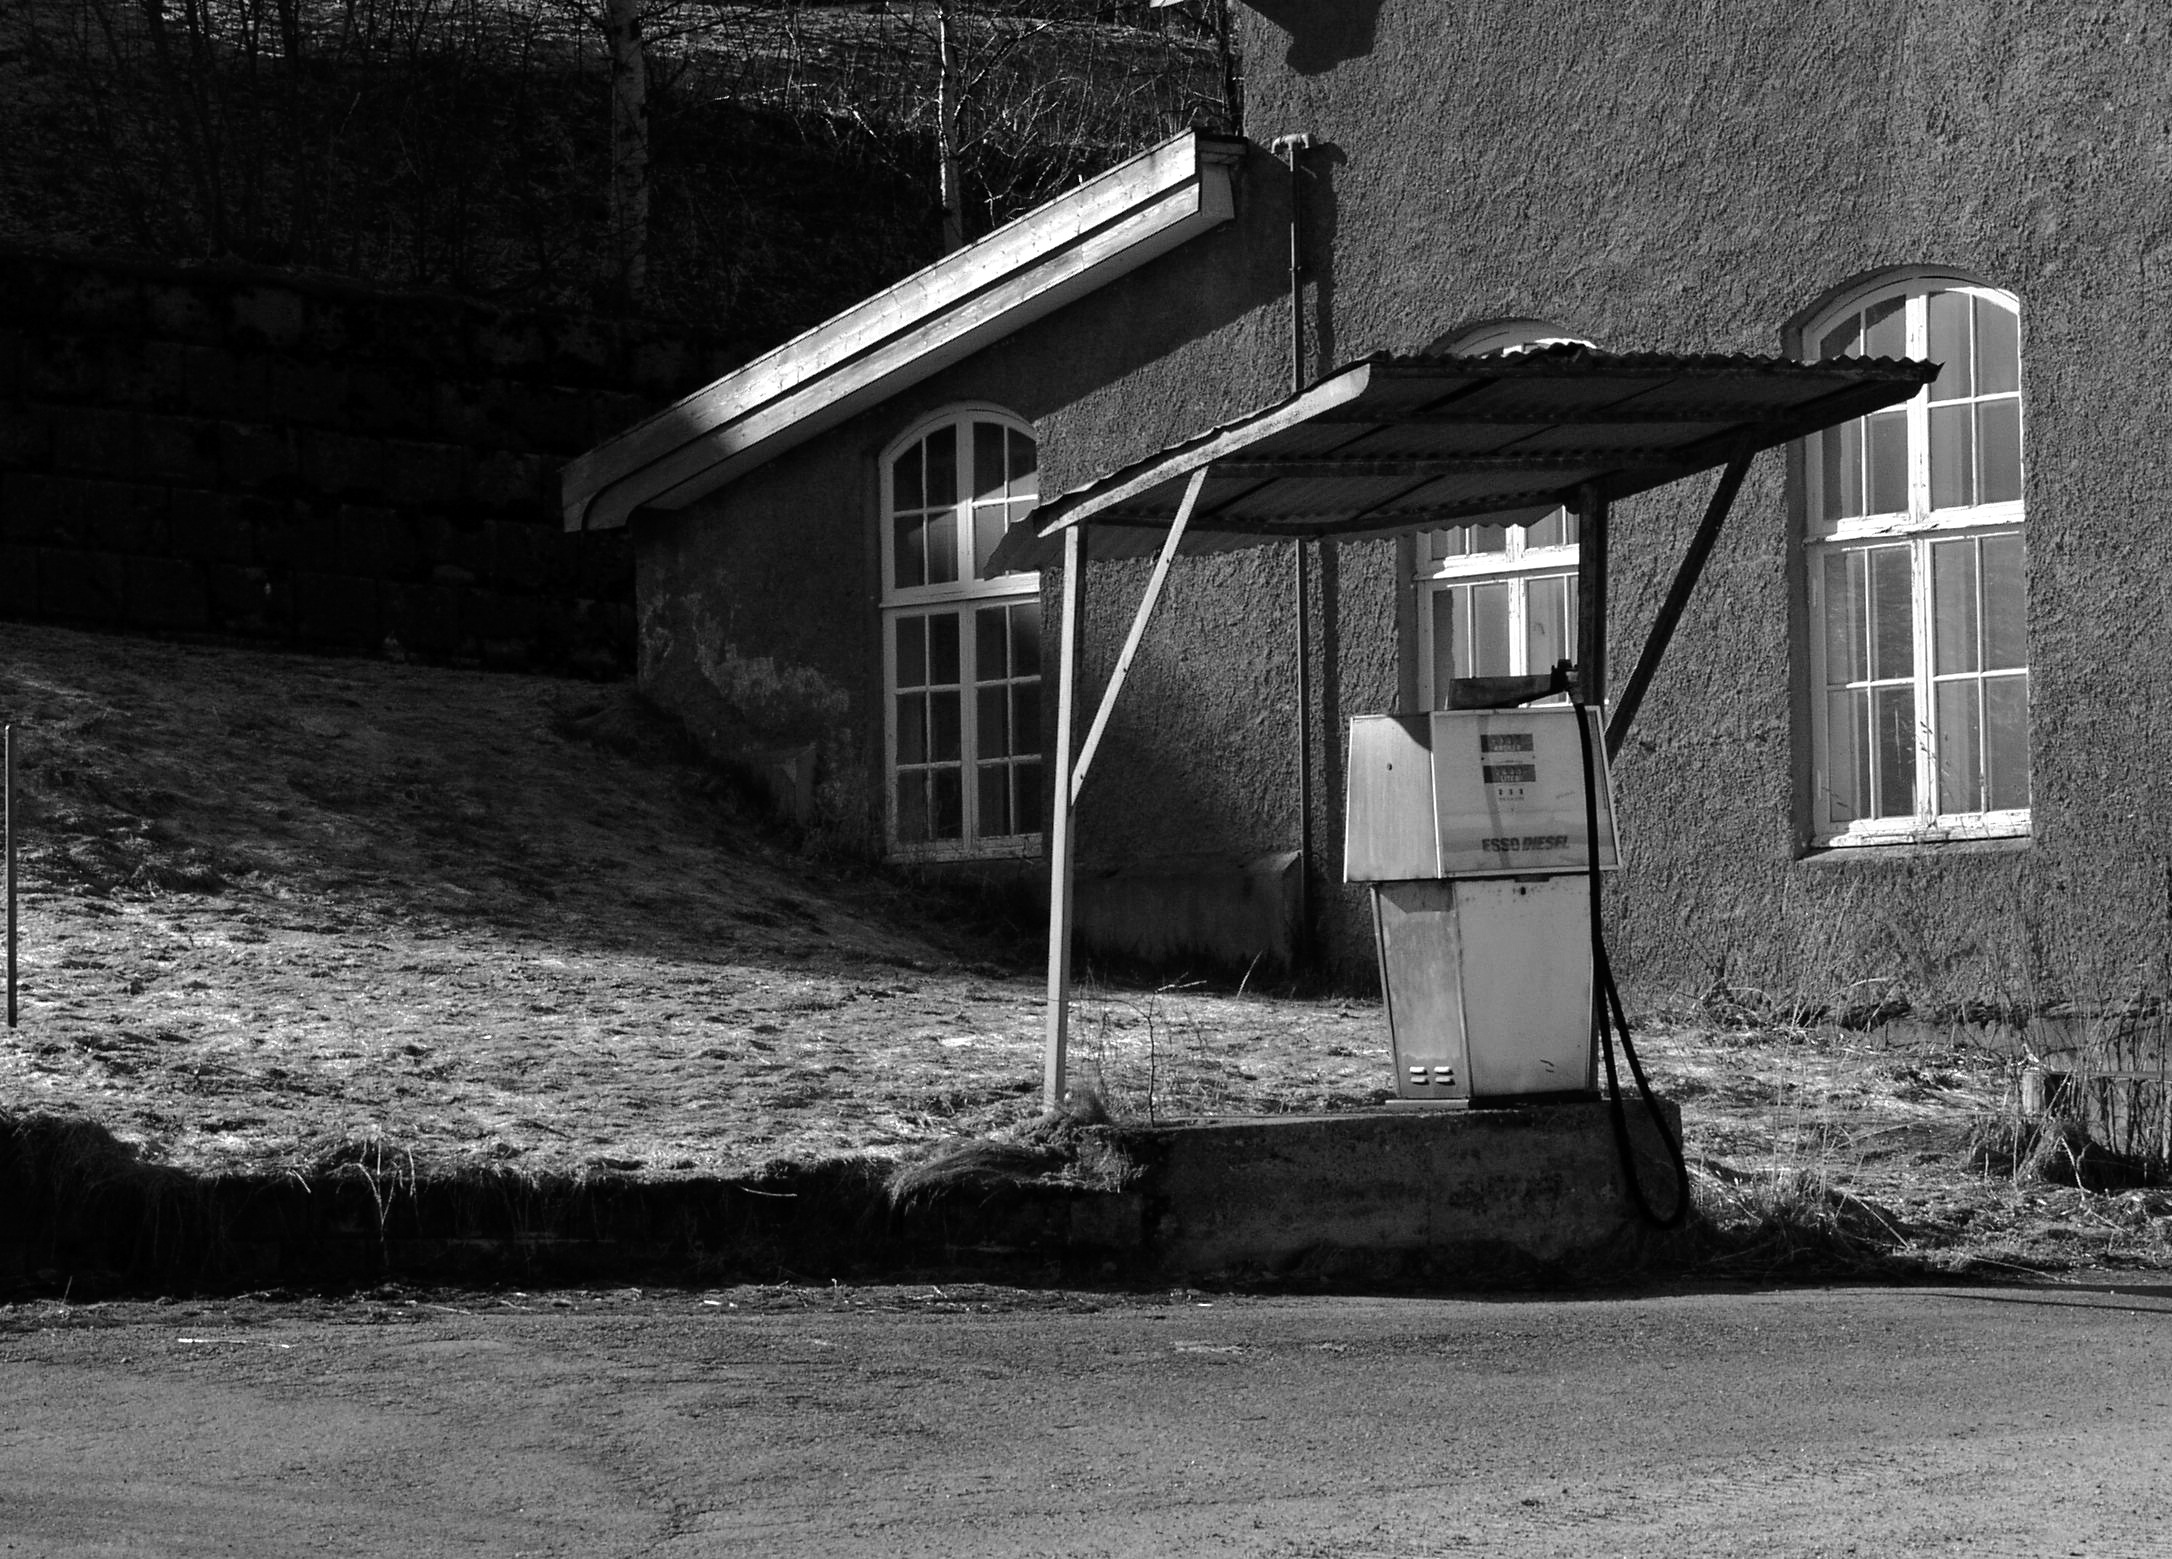
light, black and white, road, white, street, photography, house, old, wall, station, darkness, black, monochrome, pump, infrastructure, gasoline, shape, norway, urban area, monochrome photography, film noir